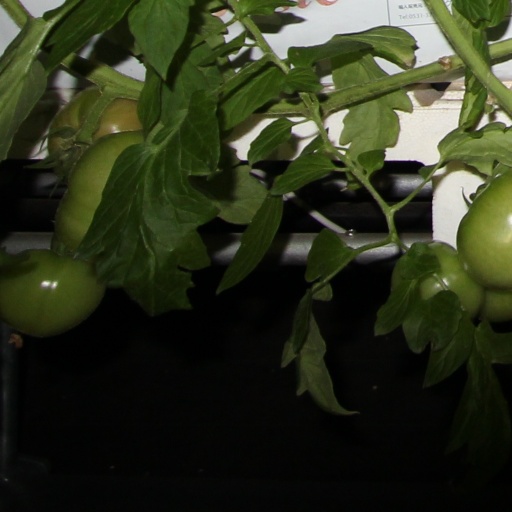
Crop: tomato